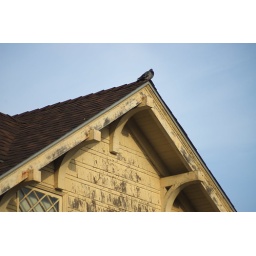
a beautiful if delapidated house in a swank neighborhood south of ocean avenue